Antarctic Peninsula

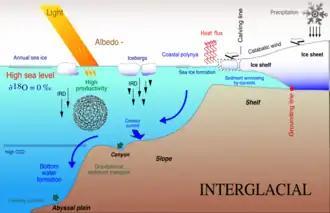
Glaciomarine sedimentation at the margin of an ice-covered continent during interglacial

During the Last Glacial Maximum, about 20,000 to 18,000 years ago, the ice sheet covering the Antarctic Peninsula was significantly thicker than it is now. Except for a few isolated nunataks, the Antarctic Peninsula and its associated islands were completely buried by the ice sheet. In addition, the ice sheet extended past the present shoreline onto the Pacific outer continental shelf and completely filled the Weddell Sea up to the continental margin with grounded ice.